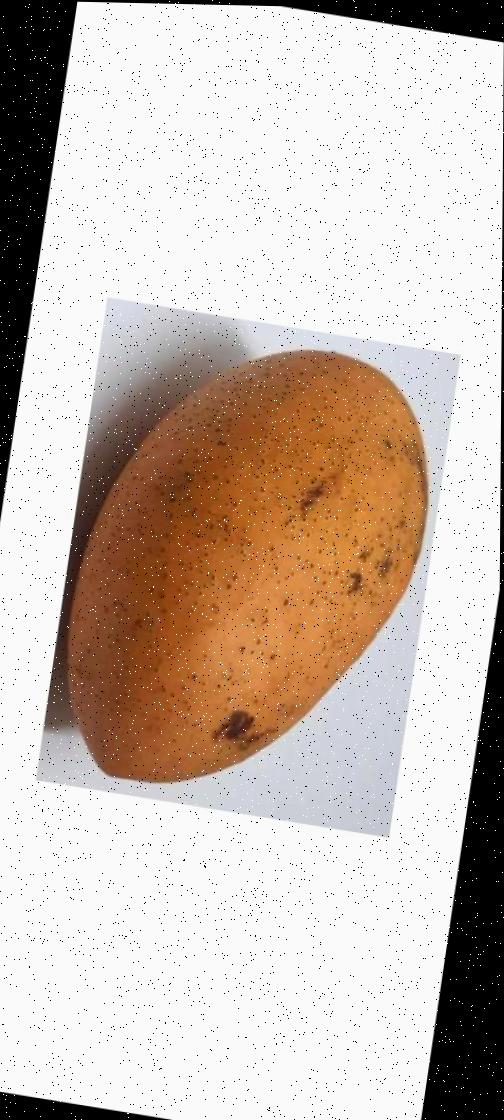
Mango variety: Ashshina Classic